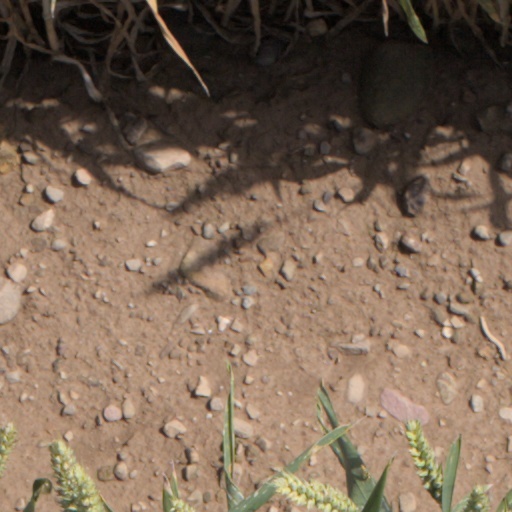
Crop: wheat